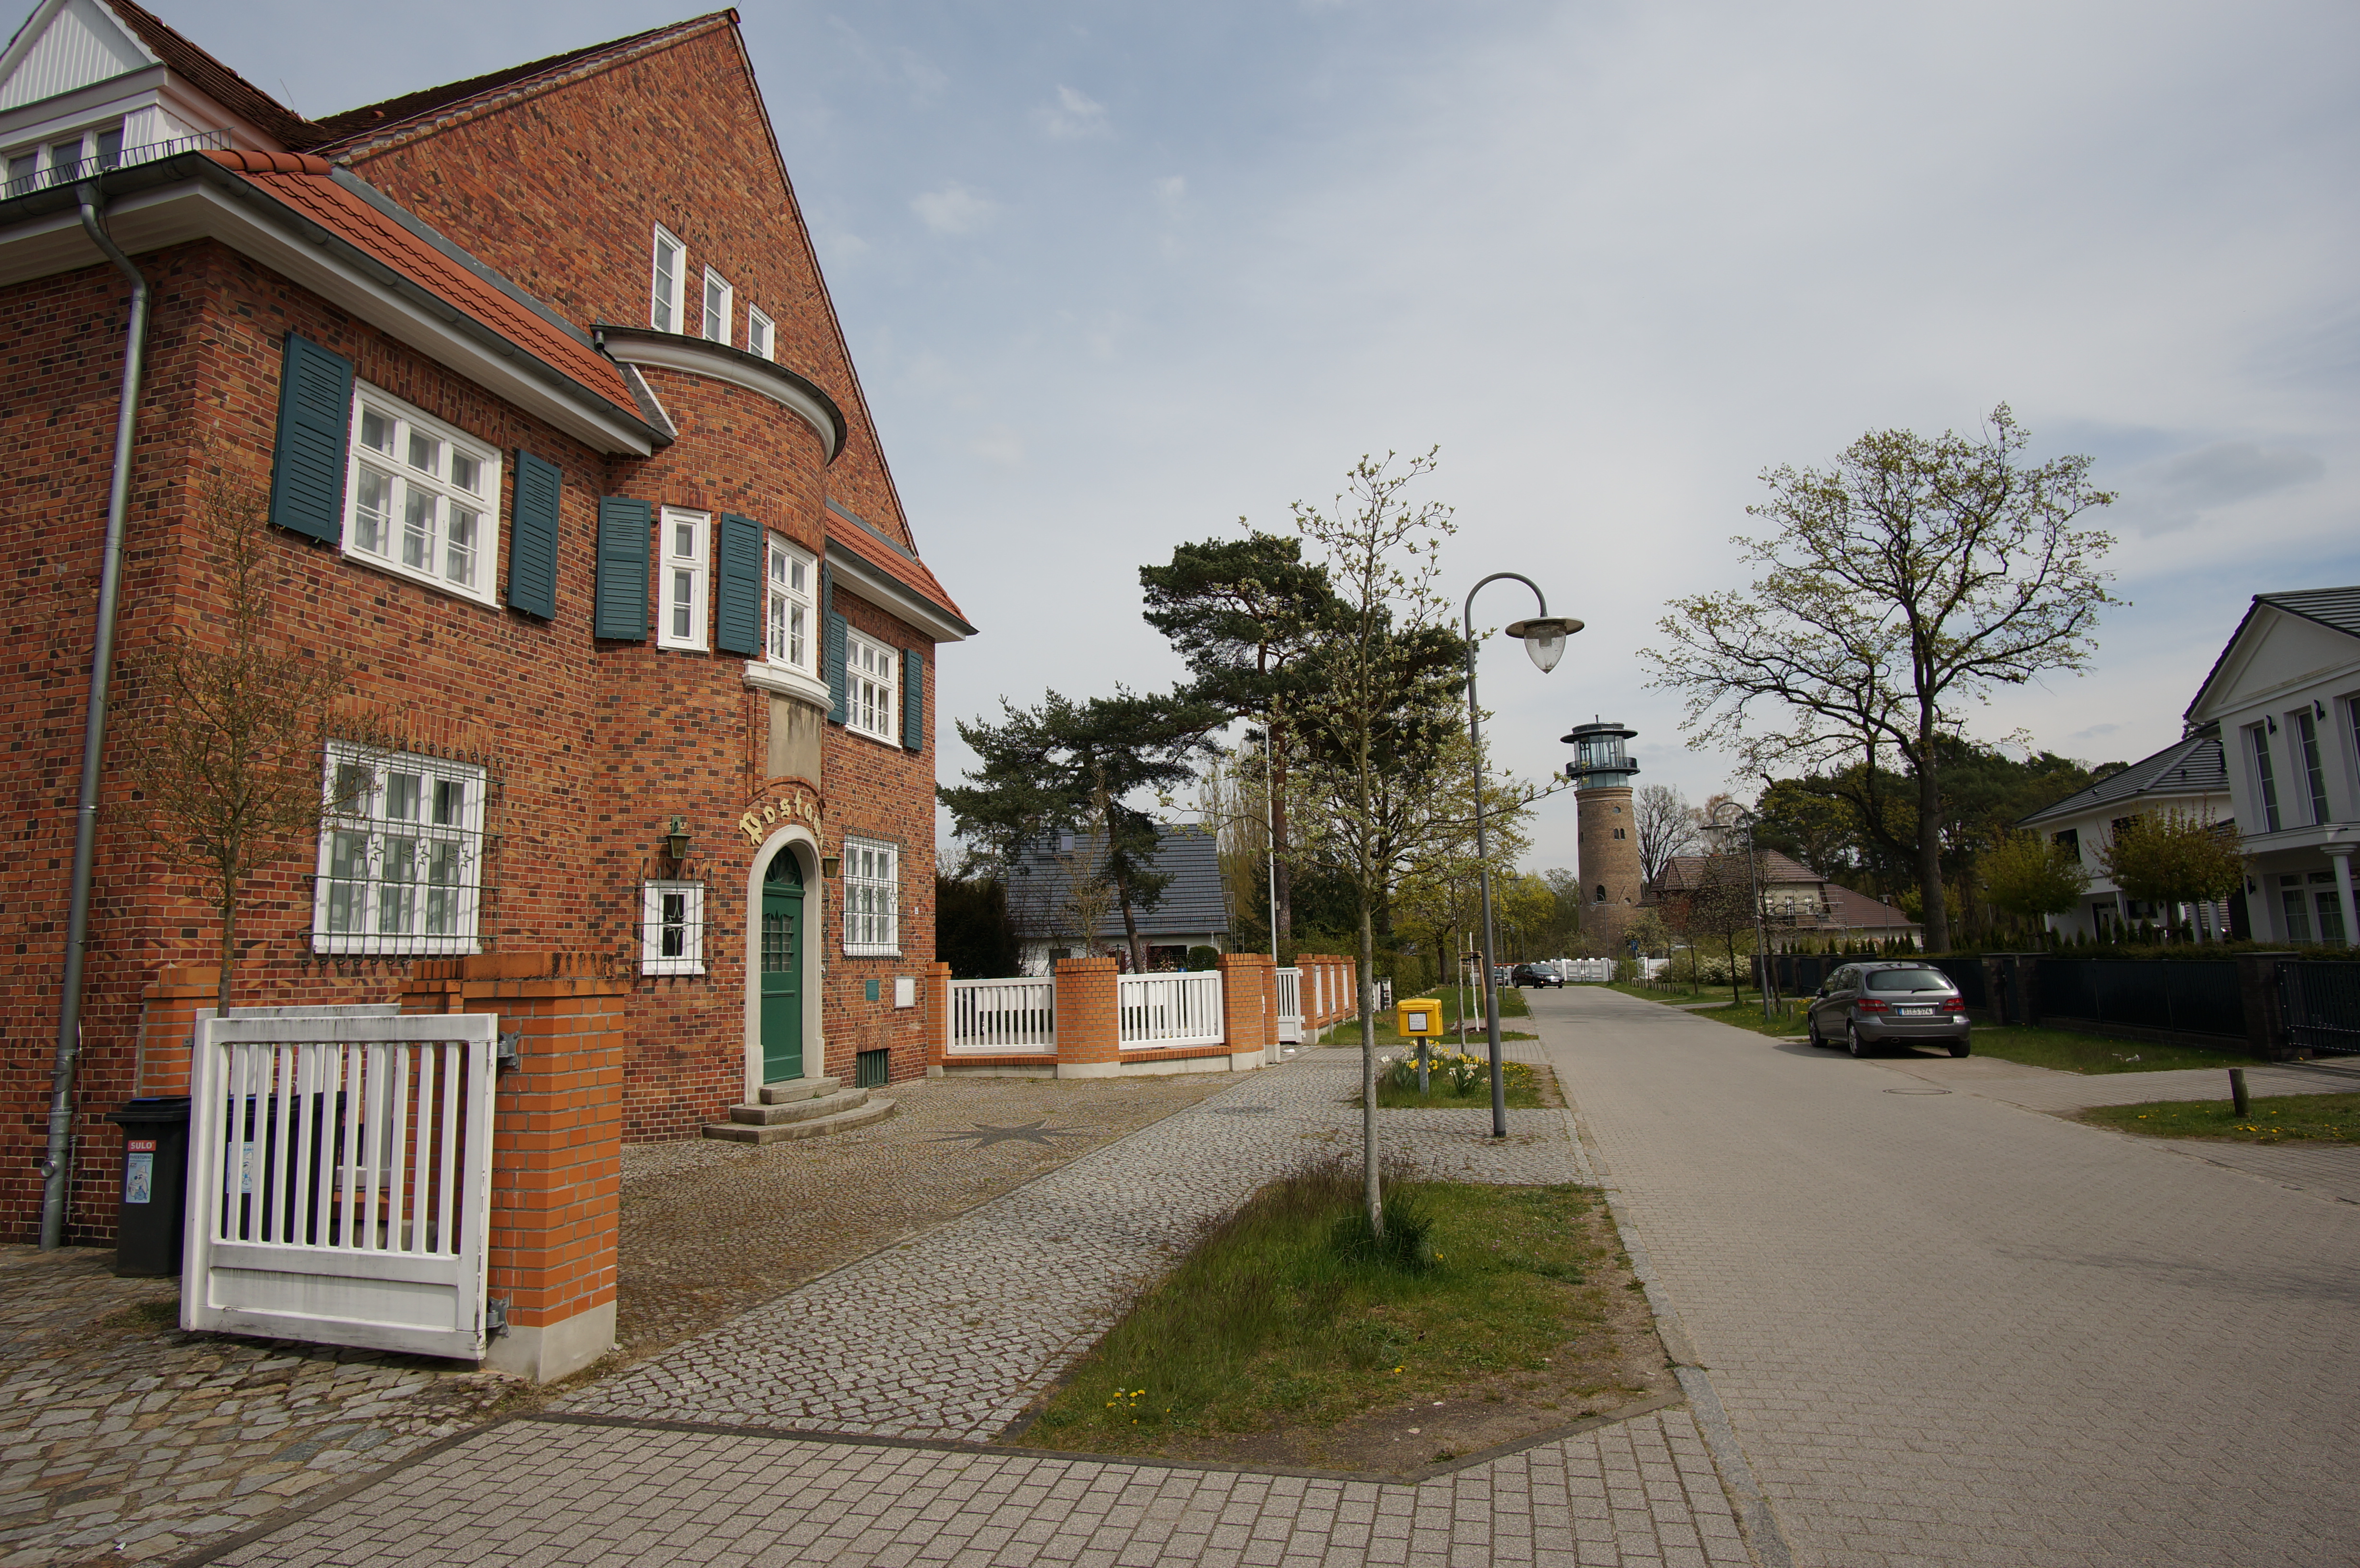
architecture, street, house, town, building, home, downtown, suburb, facade, property, 2016, germany, deutschland, walimex, 12mm, samyang, sony, estate, nex, nex6, brandenburg, lenstagged, steffenzahn, samyang12mm, walimex12mm, neighbourhood, badsaarow, residential area, human settlement